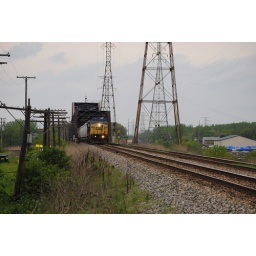
CSX 7670 coming off the lower river swing bridge near Front Street (Toledo, OH area).